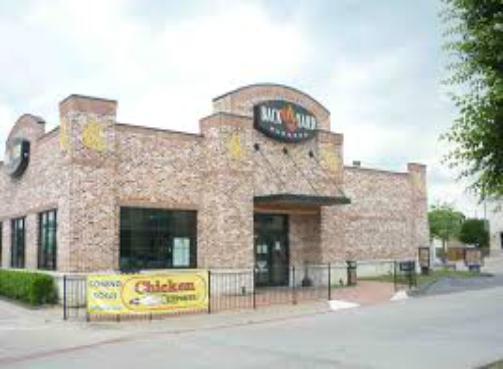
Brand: Back Yard Burgers
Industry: Food